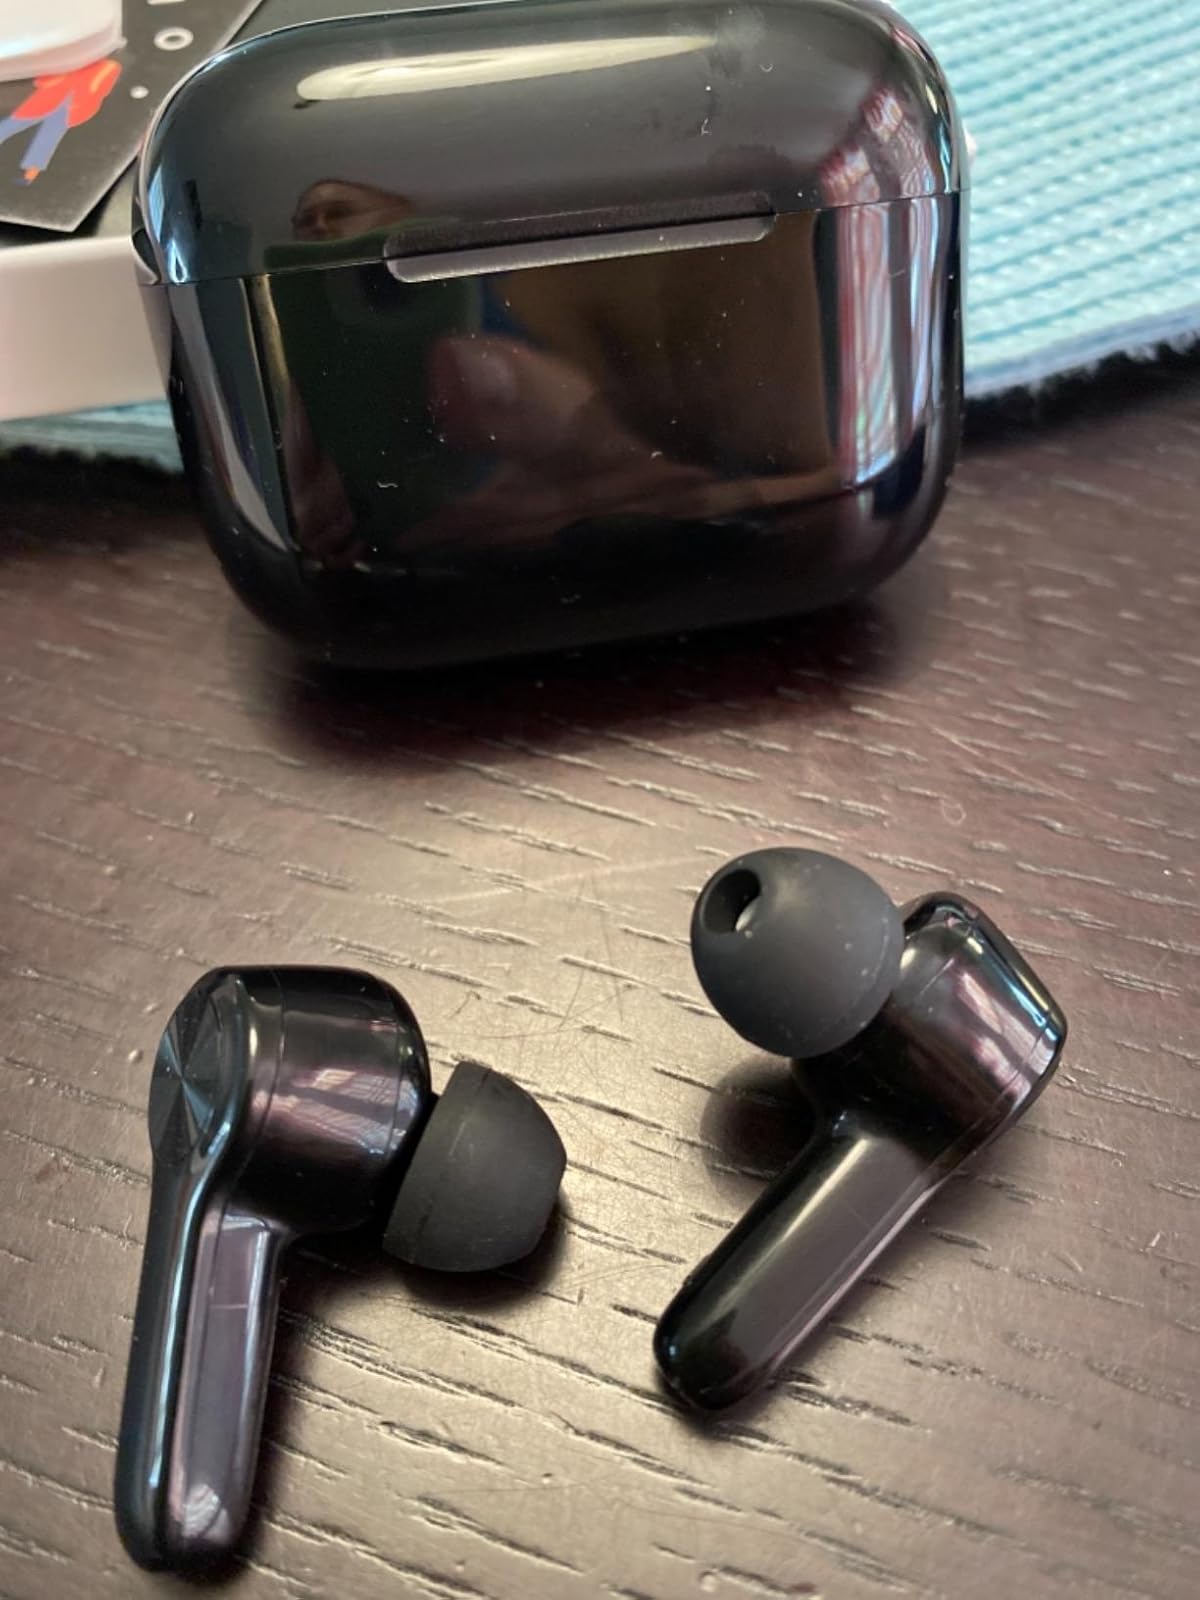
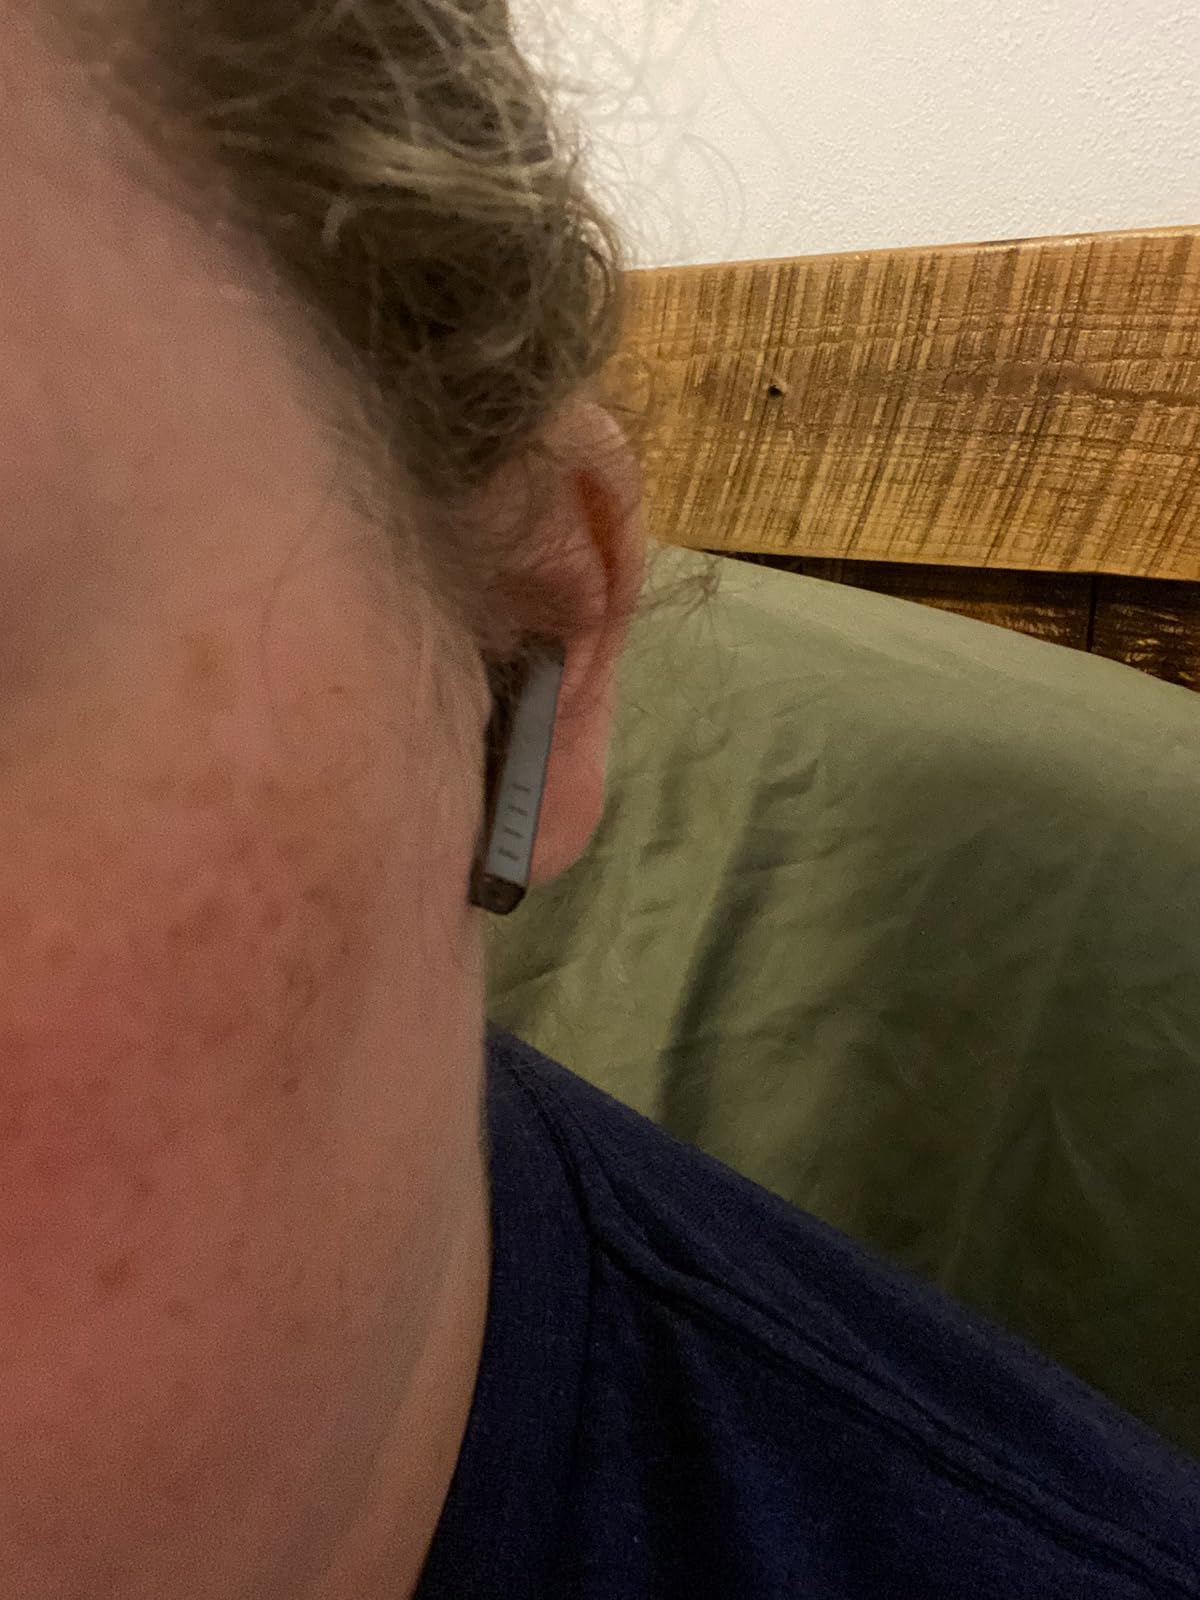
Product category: earbuds
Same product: no